Lloyd Garmadon

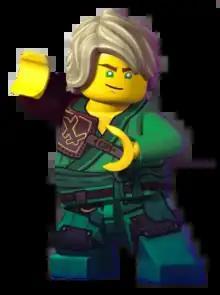
Lloyd in the "Ninjago" television series

Lloyd Montgomery Garmadon is a fictional character in the animated television series "Ninjago" (previously known as "Ninjago: Masters of Spinjitzu") and its sequel series "", produced by The Lego Group. He was created by the original "Ninjago" screenwriters, Dan and Kevin Hageman, and first appeared in the first season of "Ninjago", titled "Rise of the Snakes", released in December 2011. A different incarnation of Lloyd also served as the main protagonist of "The Lego Ninjago Movie", released in September 2017. Jillian Michaels voiced Lloyd in the first seven seasons of the television series before being replaced by Sam Vincent from the eighth season onward. Dave Franco voiced the character in the film.